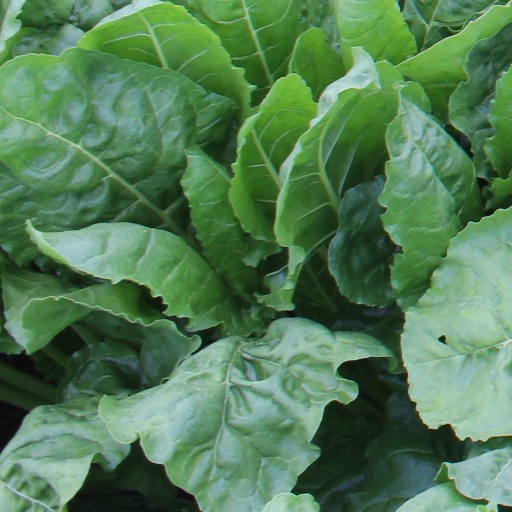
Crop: sugar beet